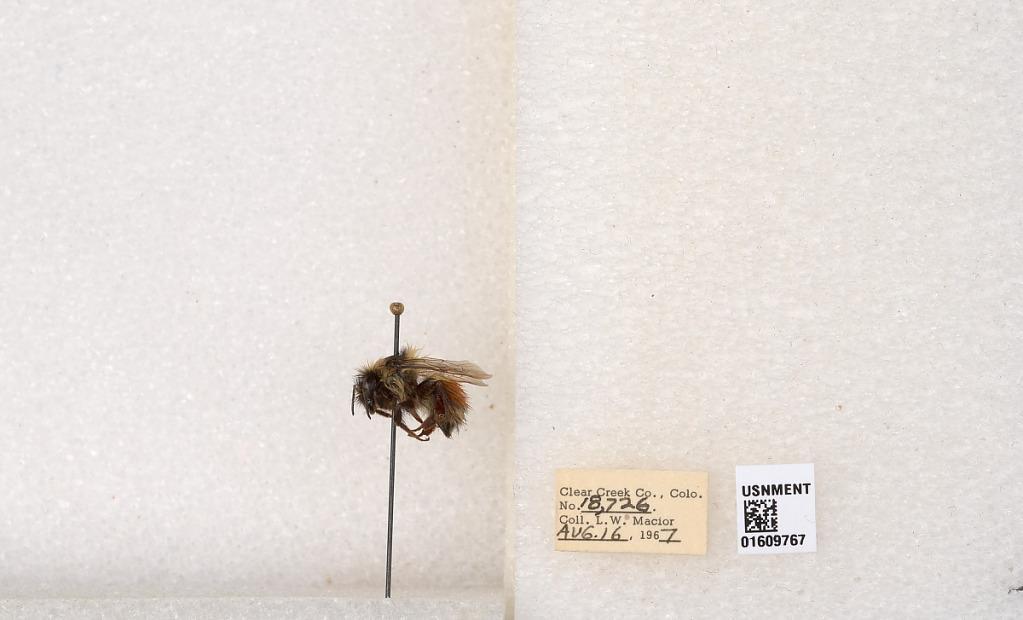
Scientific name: Bombus (Pyrobombus) sylvicola Kirby
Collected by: L. Macior
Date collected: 1967-8-16
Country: United States
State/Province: Colorado
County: Clear Creek
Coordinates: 39.6856, -105.645